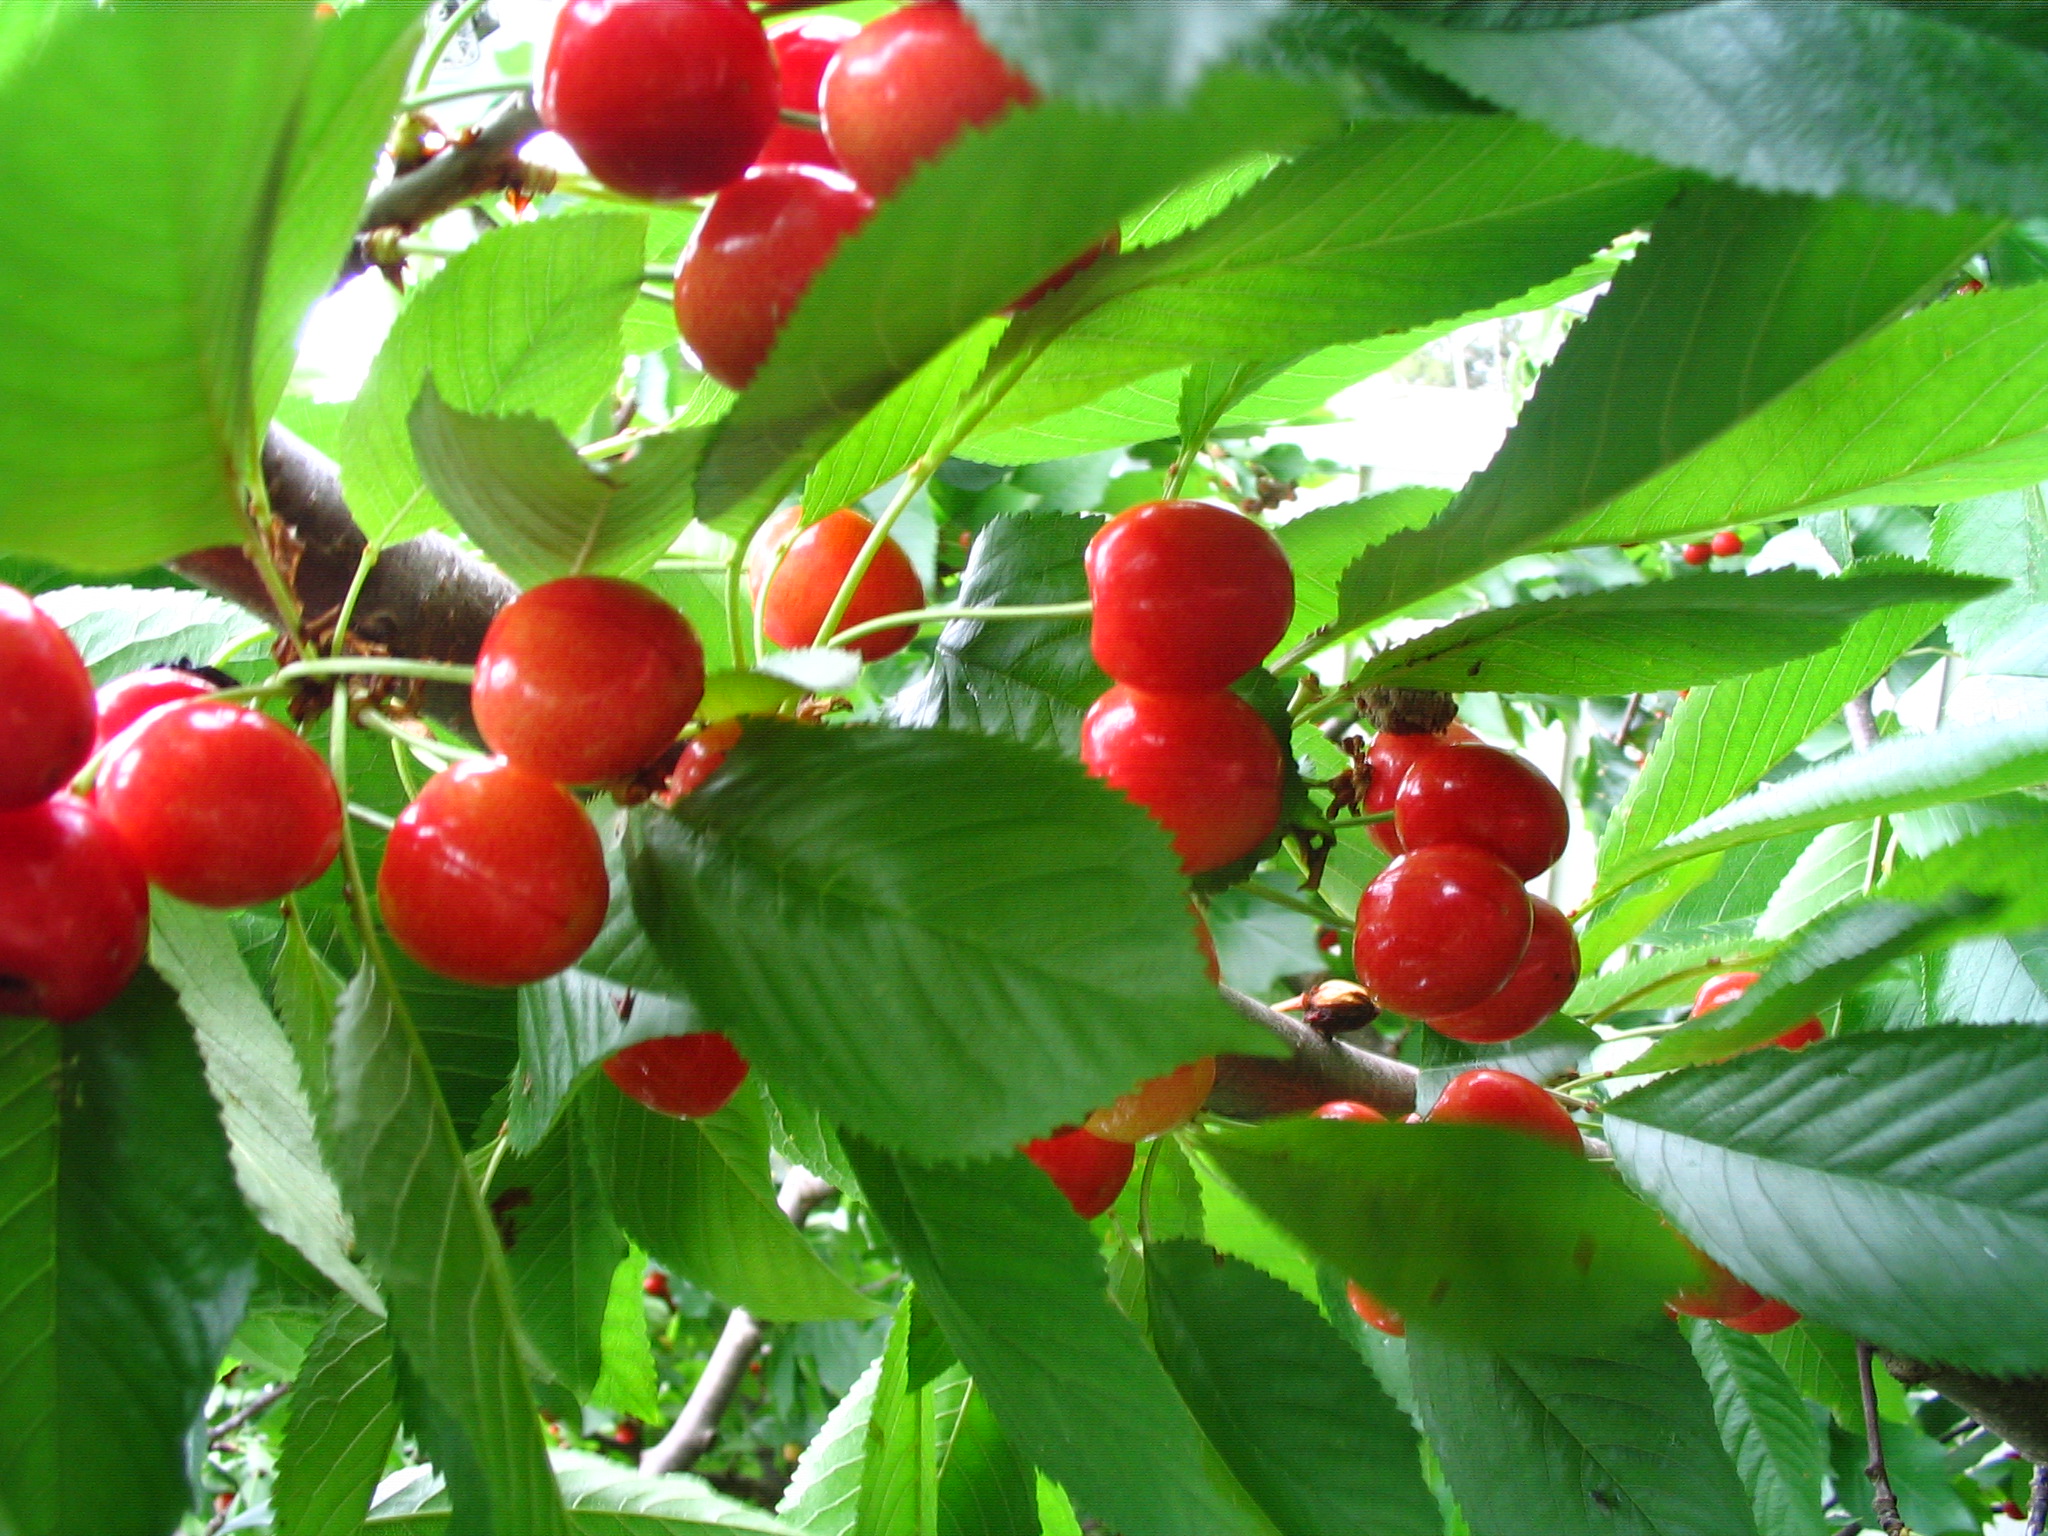
Labels: Cherry leaf, Cherry leaf, Cherry leaf, Cherry leaf, Cherry leaf, Cherry leaf